Elizabeth Parr-Johnston

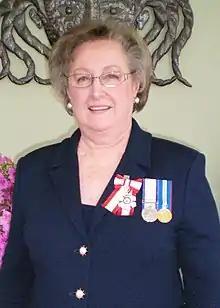
Elizabeth Parr-Johnston

Elizabeth Parr-Johnston, CM (born Elizabeth H. Parr in 1939 in New York, NY) is a Canadian business woman. She is the Managing Partner of Parr-Johnston Consultants, an economic policy consultancy based in Chester Basin, Nova Scotia. Parr-Johnston is a past president of two Canadian Universities, a recipient of the 125th Anniversary of the Confederation of Canada Medal in 1992, the Queen Elizabeth II Golden Jubilee Medal in 2002 and the Order of Canada in 2008.